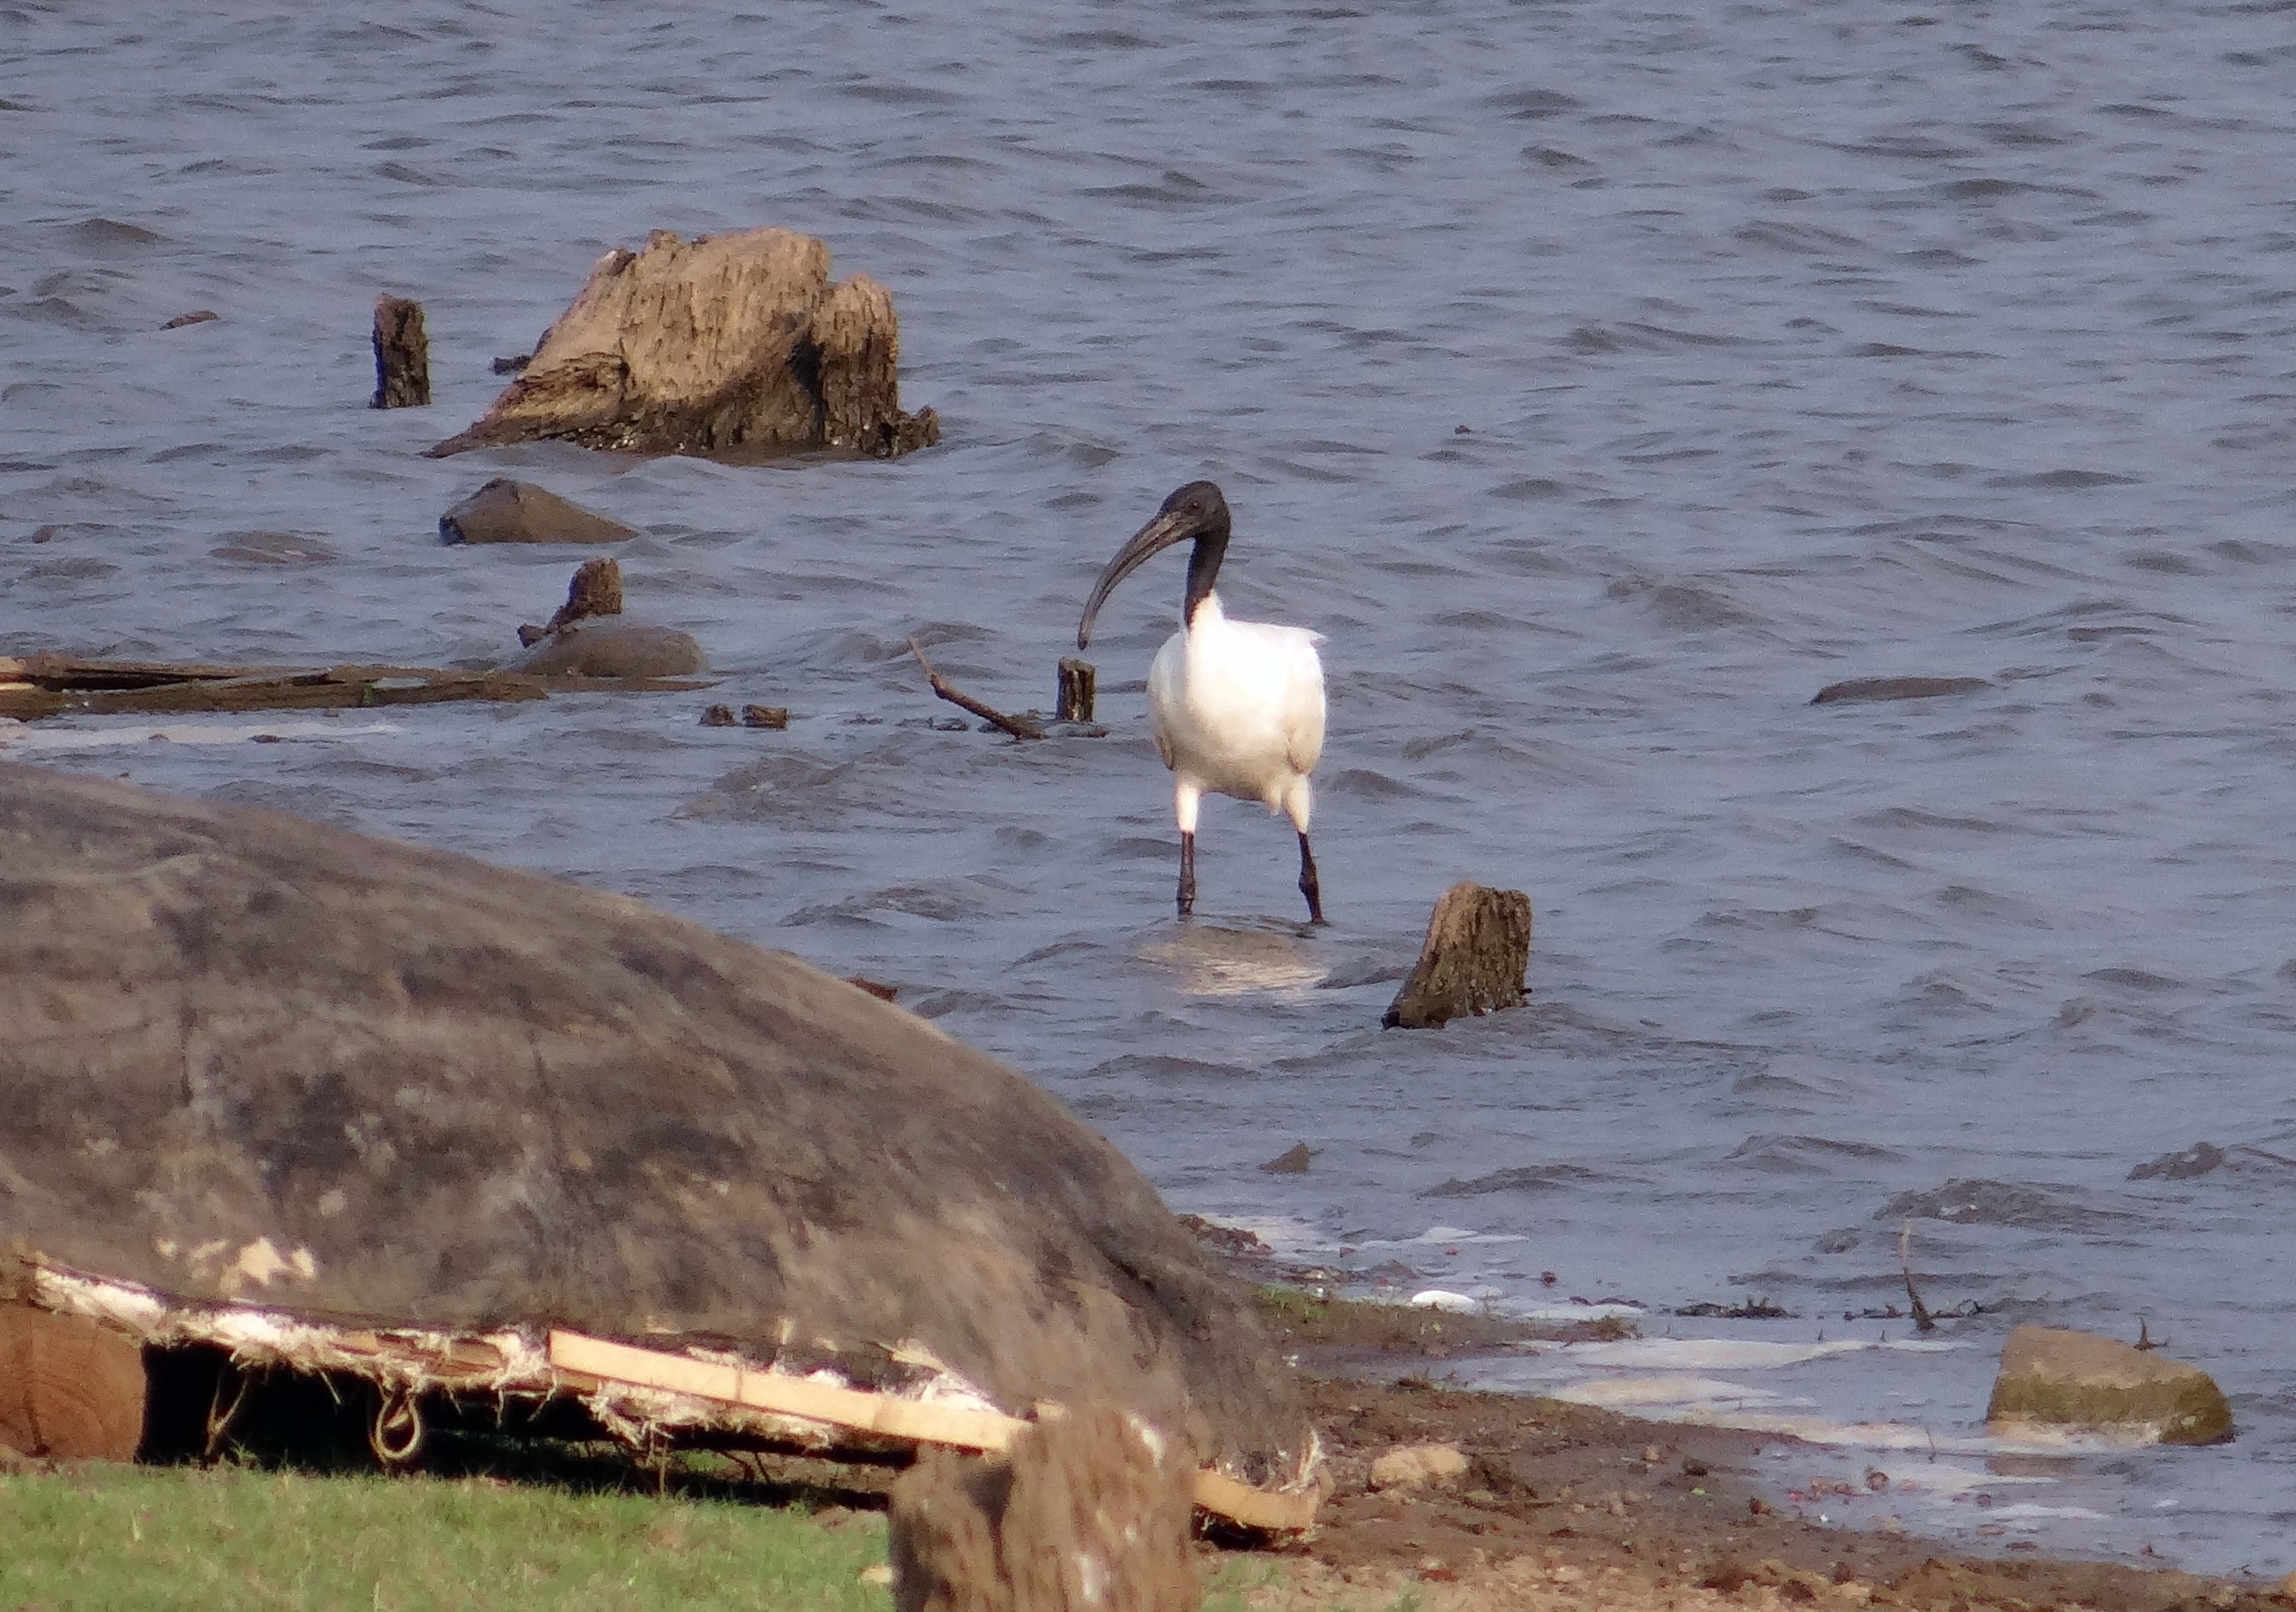
beach, sea, coast, water, ocean, bird, shore, seabird, wildlife, fauna, india, ibis, water bird, wader, black headed ibis, asiatic white ibis, whie ibis, threskiornis melanocephala